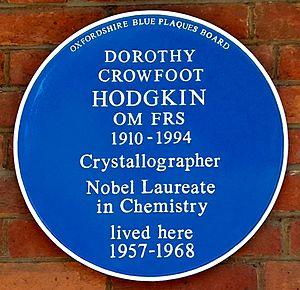
Dorothy Crowfoot Hodgkin, née le 12 mai 1910 au Caire et morte le 29 juillet 1994 à Ilmington, dans le Warwickshire, est une chimiste britannique. Elle est une pionnière de la diffractométrie de rayons X, méthode de cristallographie permettant de déterminer la géométrie en trois dimensions de molécules complexes, en particulier de molécules d'origine biologique. Elle a reçu le prix Nobel de chimie de 1964 « pour sa détermination par des techniques aux rayons X des structures de substances biochimiques importantes ». Bien qu'elle reconnût que son travail sur l’insuline fut le plus important de toute sa vie, elle ne cessa de lutter pour la paix et la justice sociale.